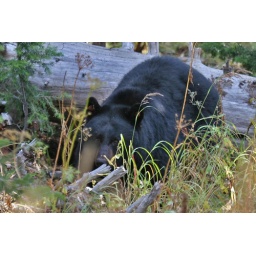
Rosie the black bear near Dunraven Pass. 9/15/2005. 1/100, F5.0, ISO 400